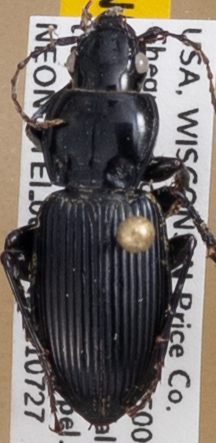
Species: Pterostichus novus
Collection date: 2021-07-27
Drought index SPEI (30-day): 0.312
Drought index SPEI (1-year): -0.128
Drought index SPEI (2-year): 1.13